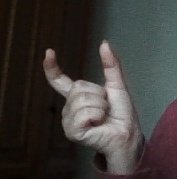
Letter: nun